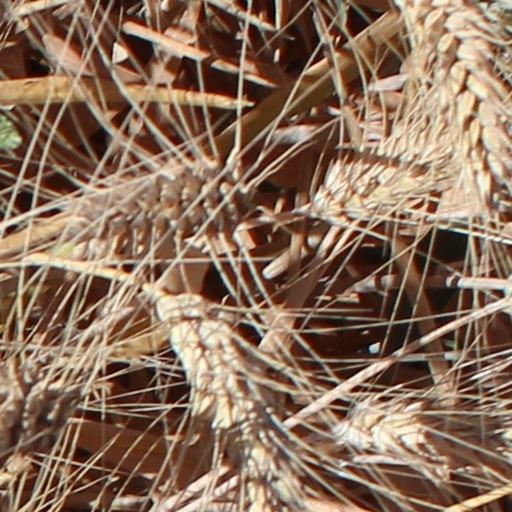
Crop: wheat